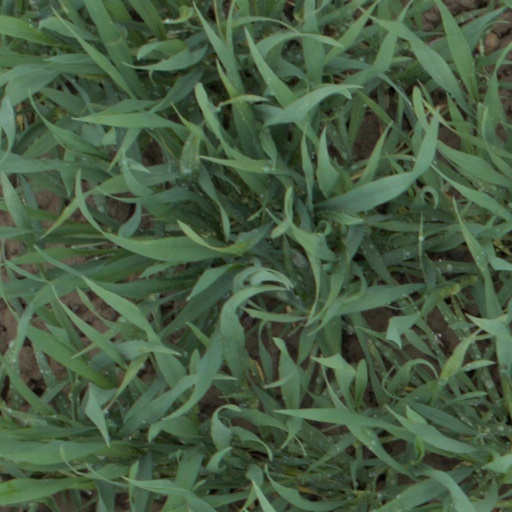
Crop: wheat